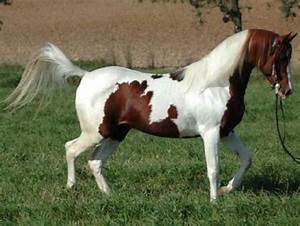
Label: cavallo